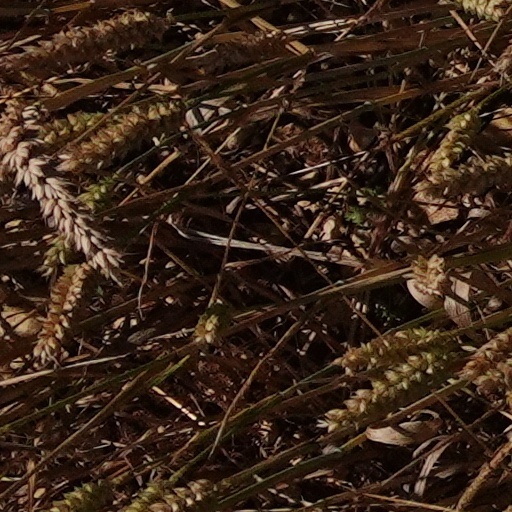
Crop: wheat